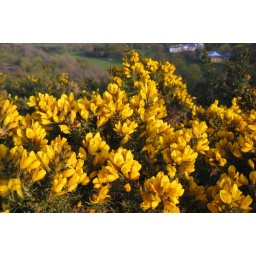
Thursday 22 April 2010. Bright yellow whin (or gorse) flowers in Holyrood Park, Edinburgh.